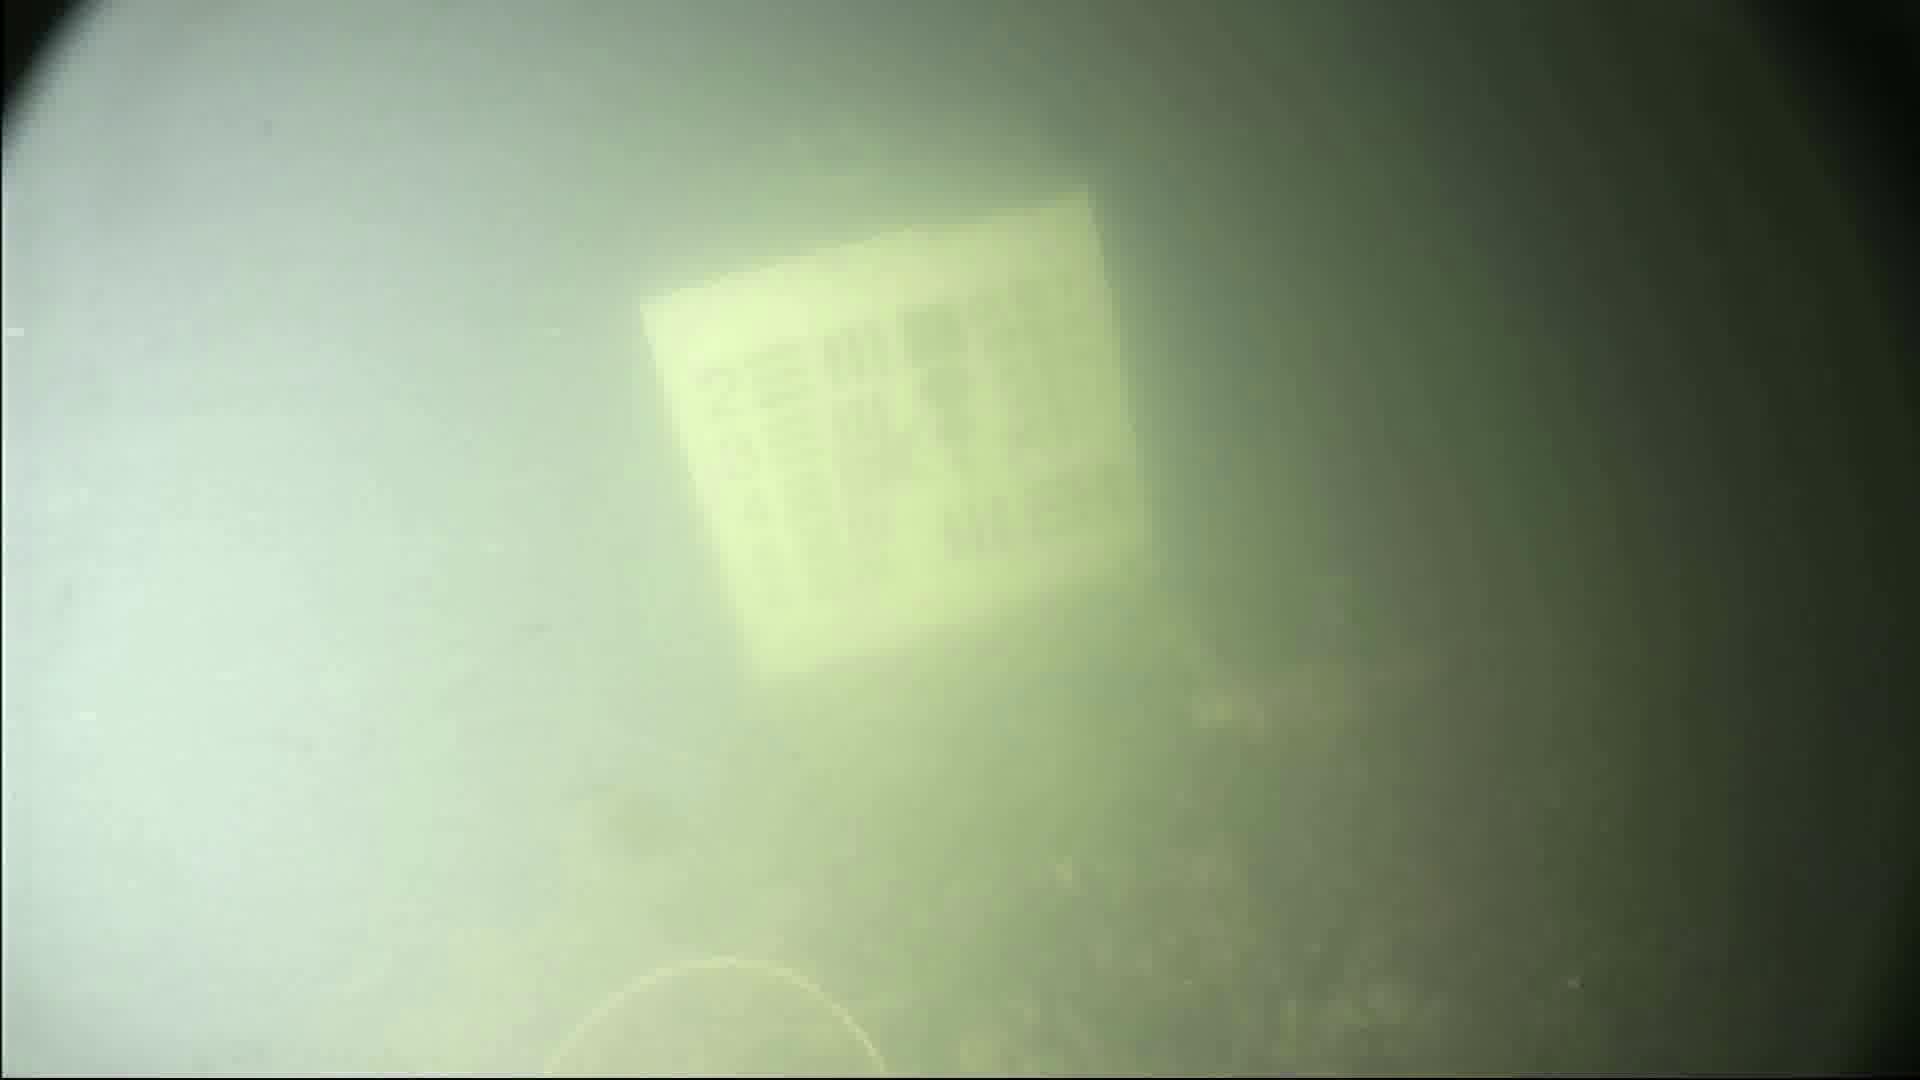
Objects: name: crab